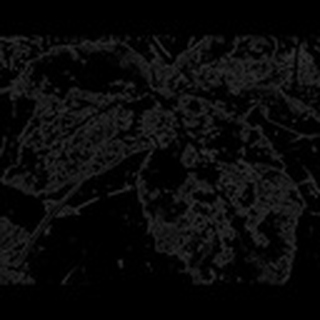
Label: cotton_powdery_mildew